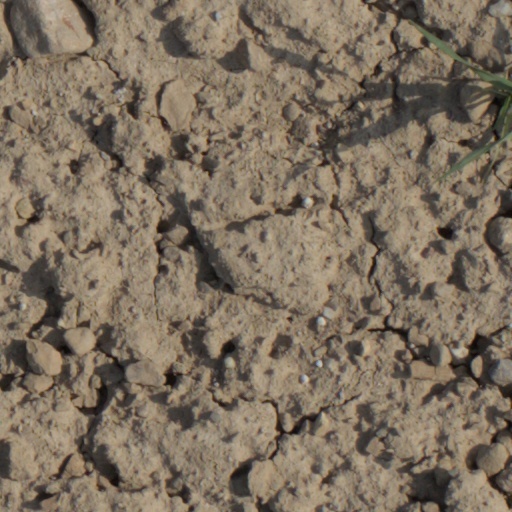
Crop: wheat